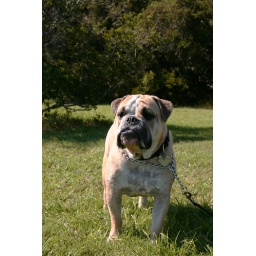
Grumpy little boy in the dog park!